Code Reviser

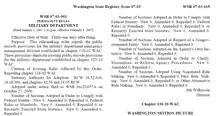
The Code Reviser appoints the editor of the "Washington State Register," the government gazette.

The office of the Code Reviser is established in the Revised Code of Washington. They are appointed by the Statute Law Committee, which consists of four members of the legislature (two from each of the two largest political parties), an attorney appointed by the Washington State Bar, an attorney appointed by the Governor of Washington, a justice of the Washington Supreme Court (or an attorney appointed by the Chief Justice), and four professional staff members employed by the legislature. By law, the Code Reviser must be a lawyer; however, the functions of the office can also be delegated by the Statute Law Committee to a private legal publisher.